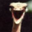
Label: bird